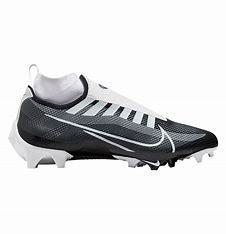
Brand: Nike
Model: Vapor Edge Pro 360 2